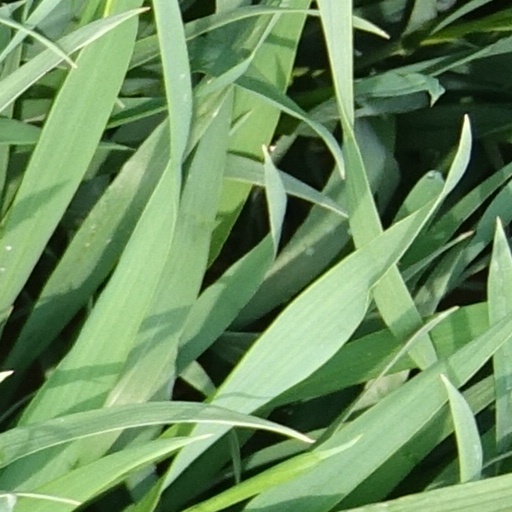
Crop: wheat